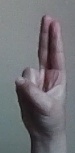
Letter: taa